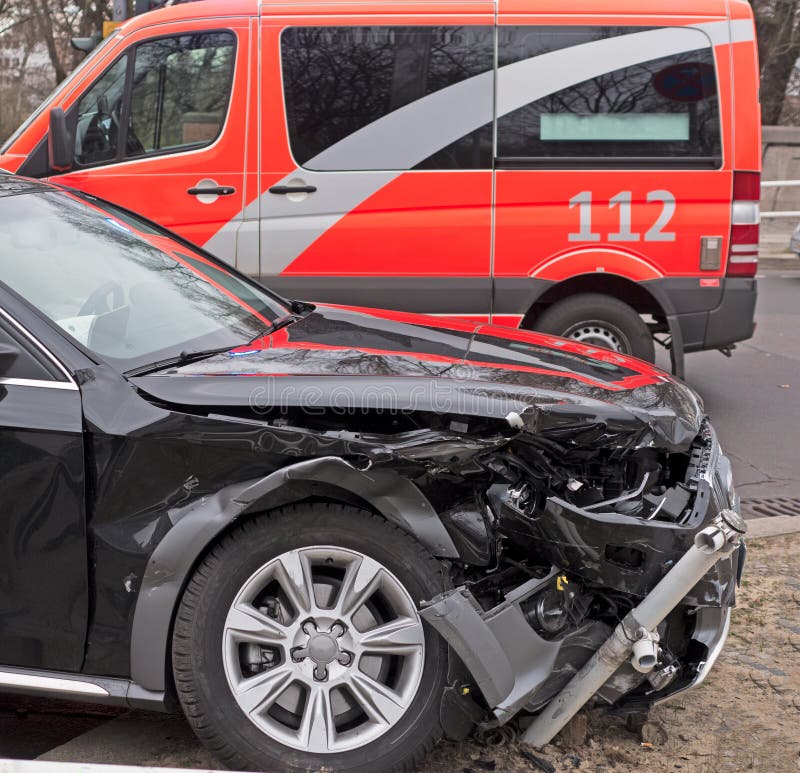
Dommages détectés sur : plaque d'immatriculation avant, pare-choc avant, feu avant droit, capot, aile avant droite, porte avant droite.
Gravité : majeur